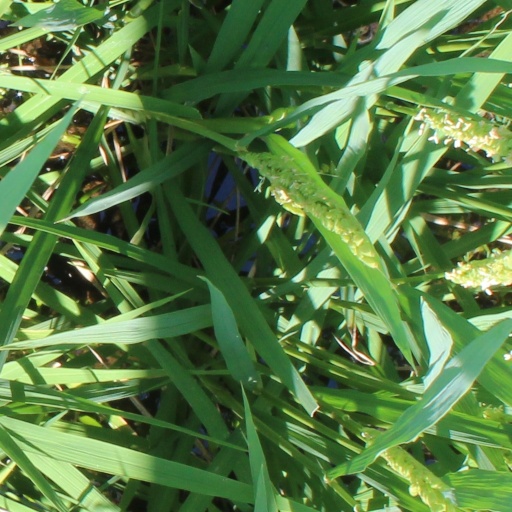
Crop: rice